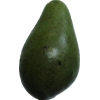
Label: green_avocado